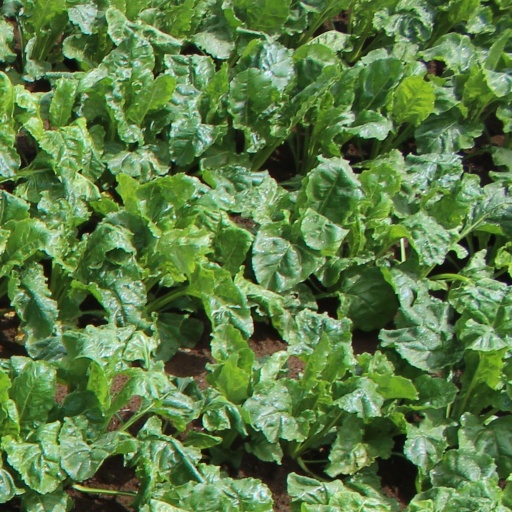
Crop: sugar beet